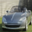
Label: automobile